Andrew Luck

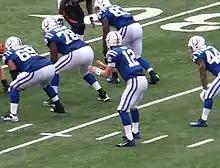
Luck vs. the Bengals in 2014

Opening the season with his second game against his predecessor, Peyton Manning, Luck passed for 370 yards, 2 touchdowns, and 2 interceptions. After rallying from a 24–0 deficit following halftime, the Colts fell short of the comeback and lost to the Denver Broncos 31–24. In a Week 2 loss against the Philadelphia Eagles, Luck threw for 3 touchdowns, passing Jim Harbaugh for fourth on the Colts' all-time list. Looking to avoid losing three consecutive games for the first time in his career, Luck completed 31 of 39 passes for 370 yards and 4 touchdowns against the Jacksonville Jaguars to win 44–17 in Week 3. He was named the AFC Offensive Player of the Week for his performance, the third time he won the award.